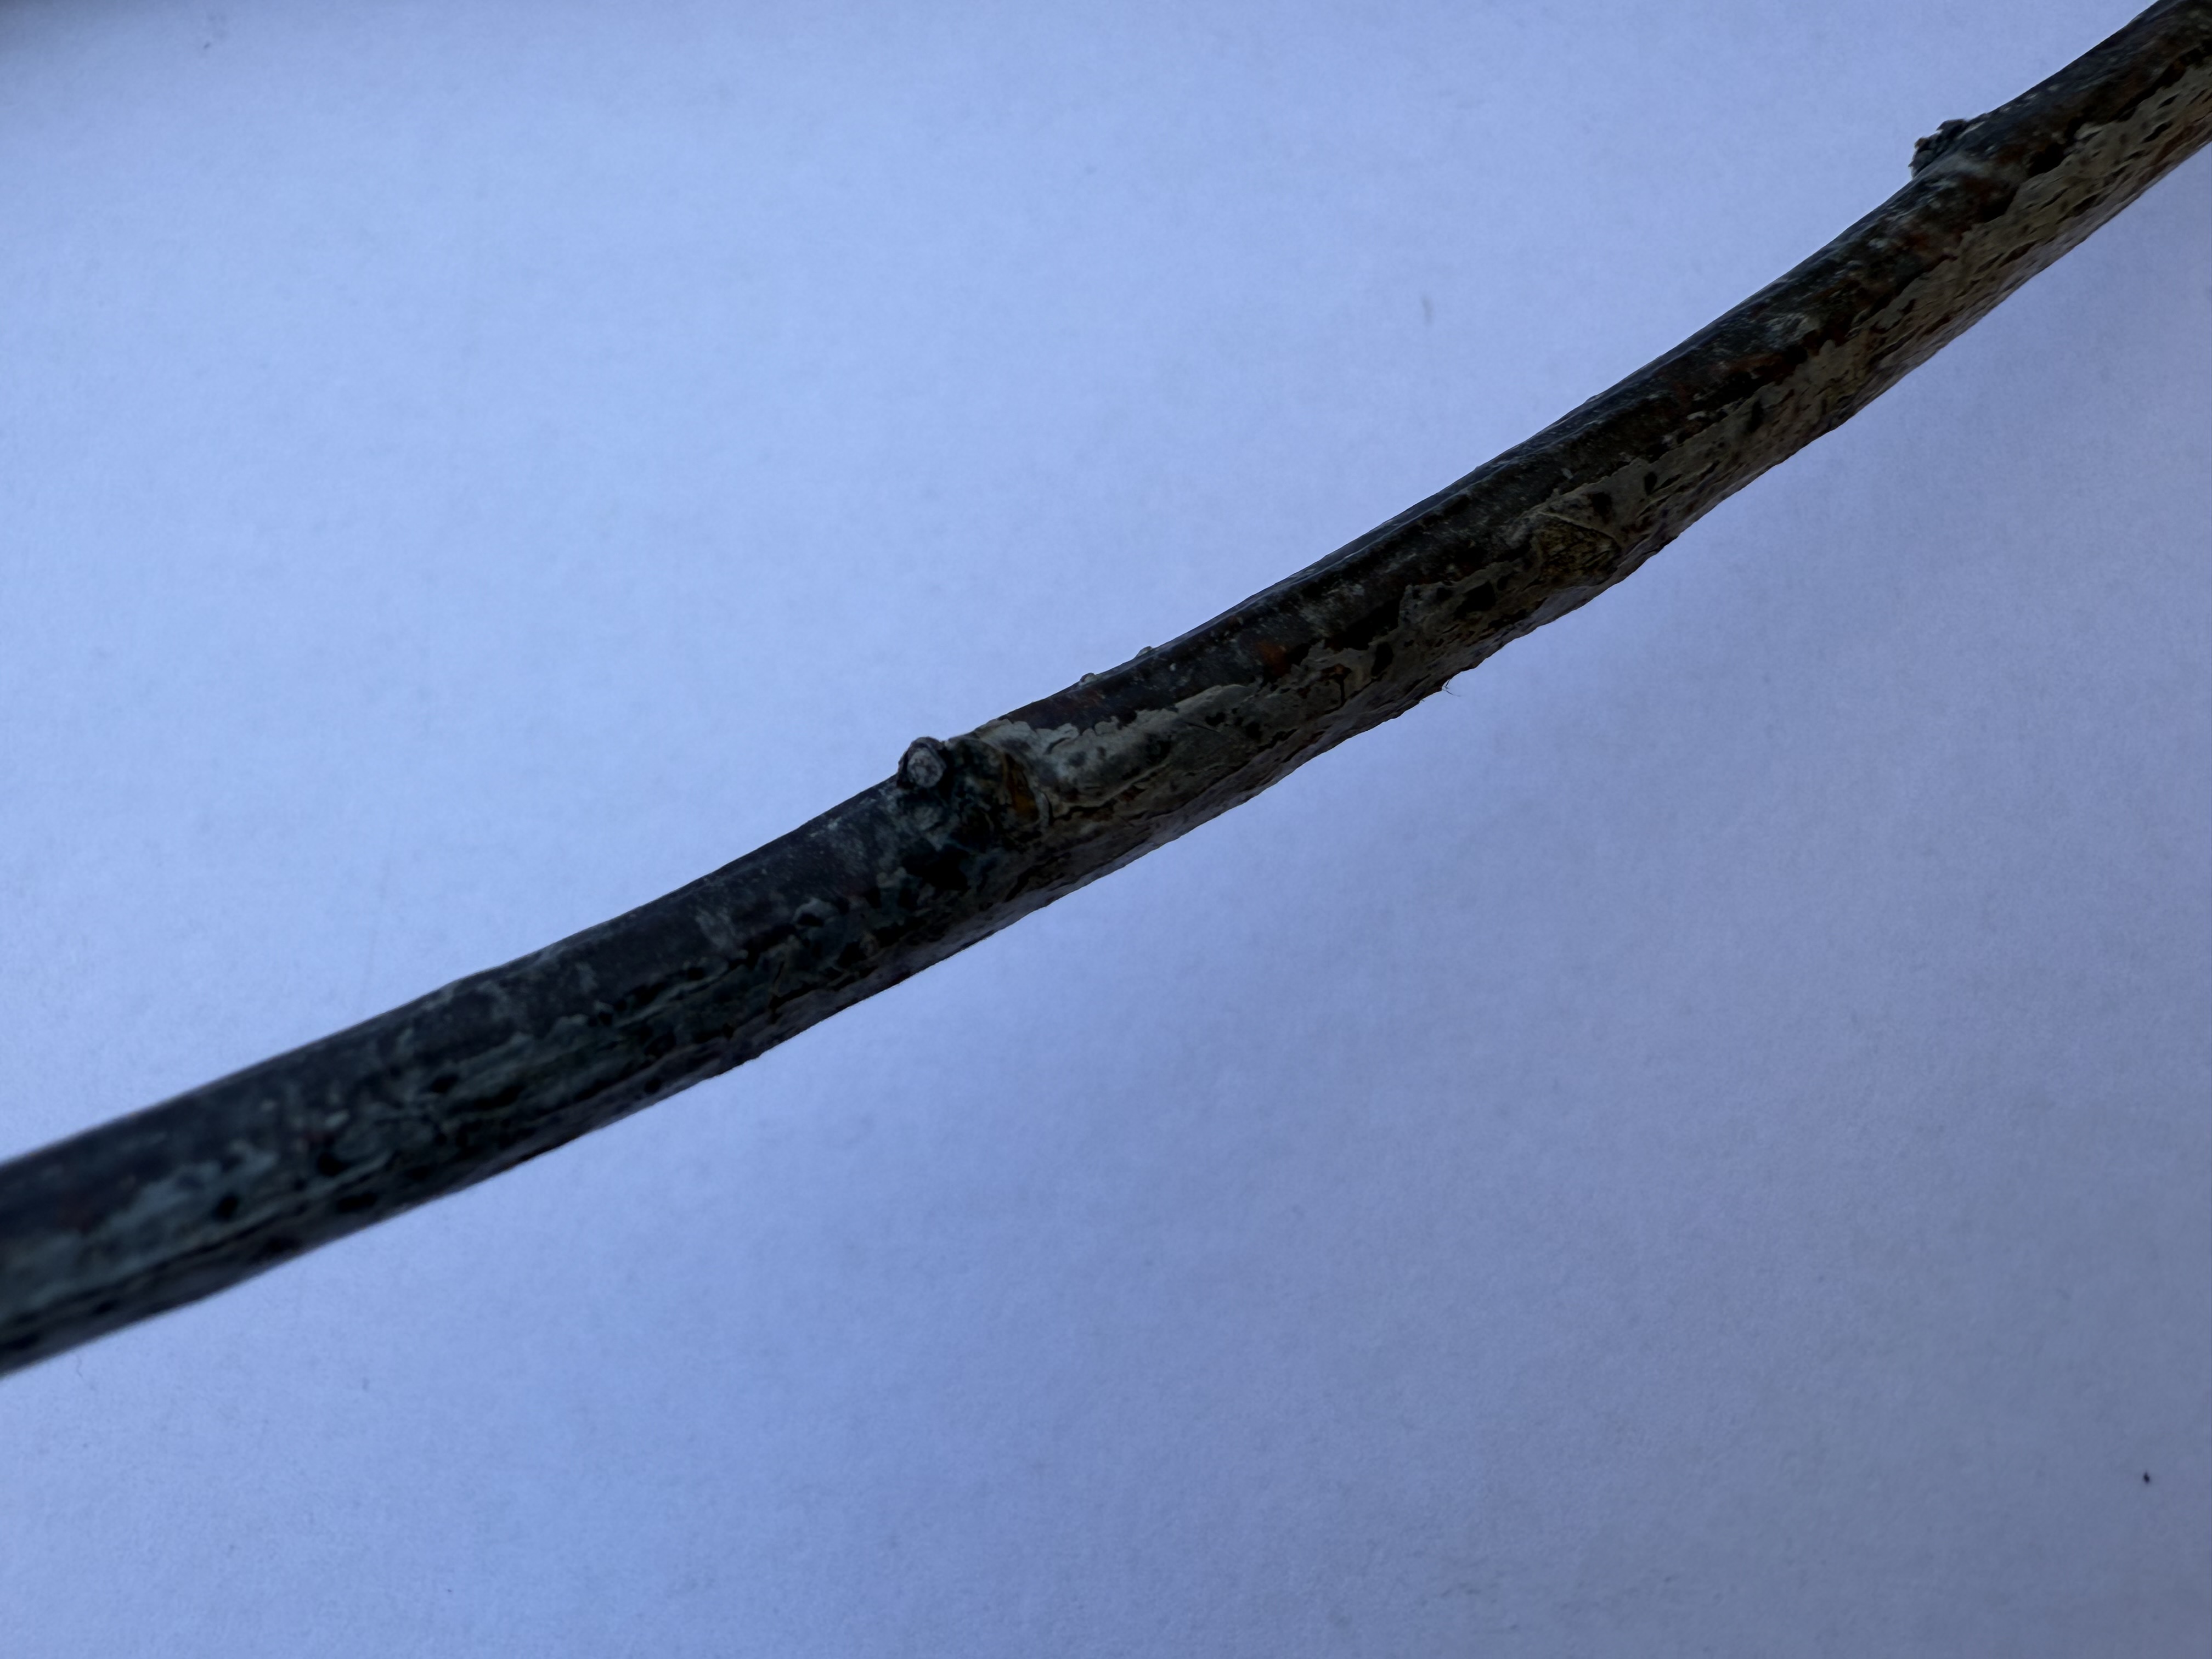
Variety: Show Time Plum